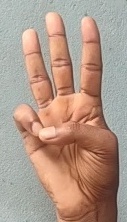
ASL sign: 6